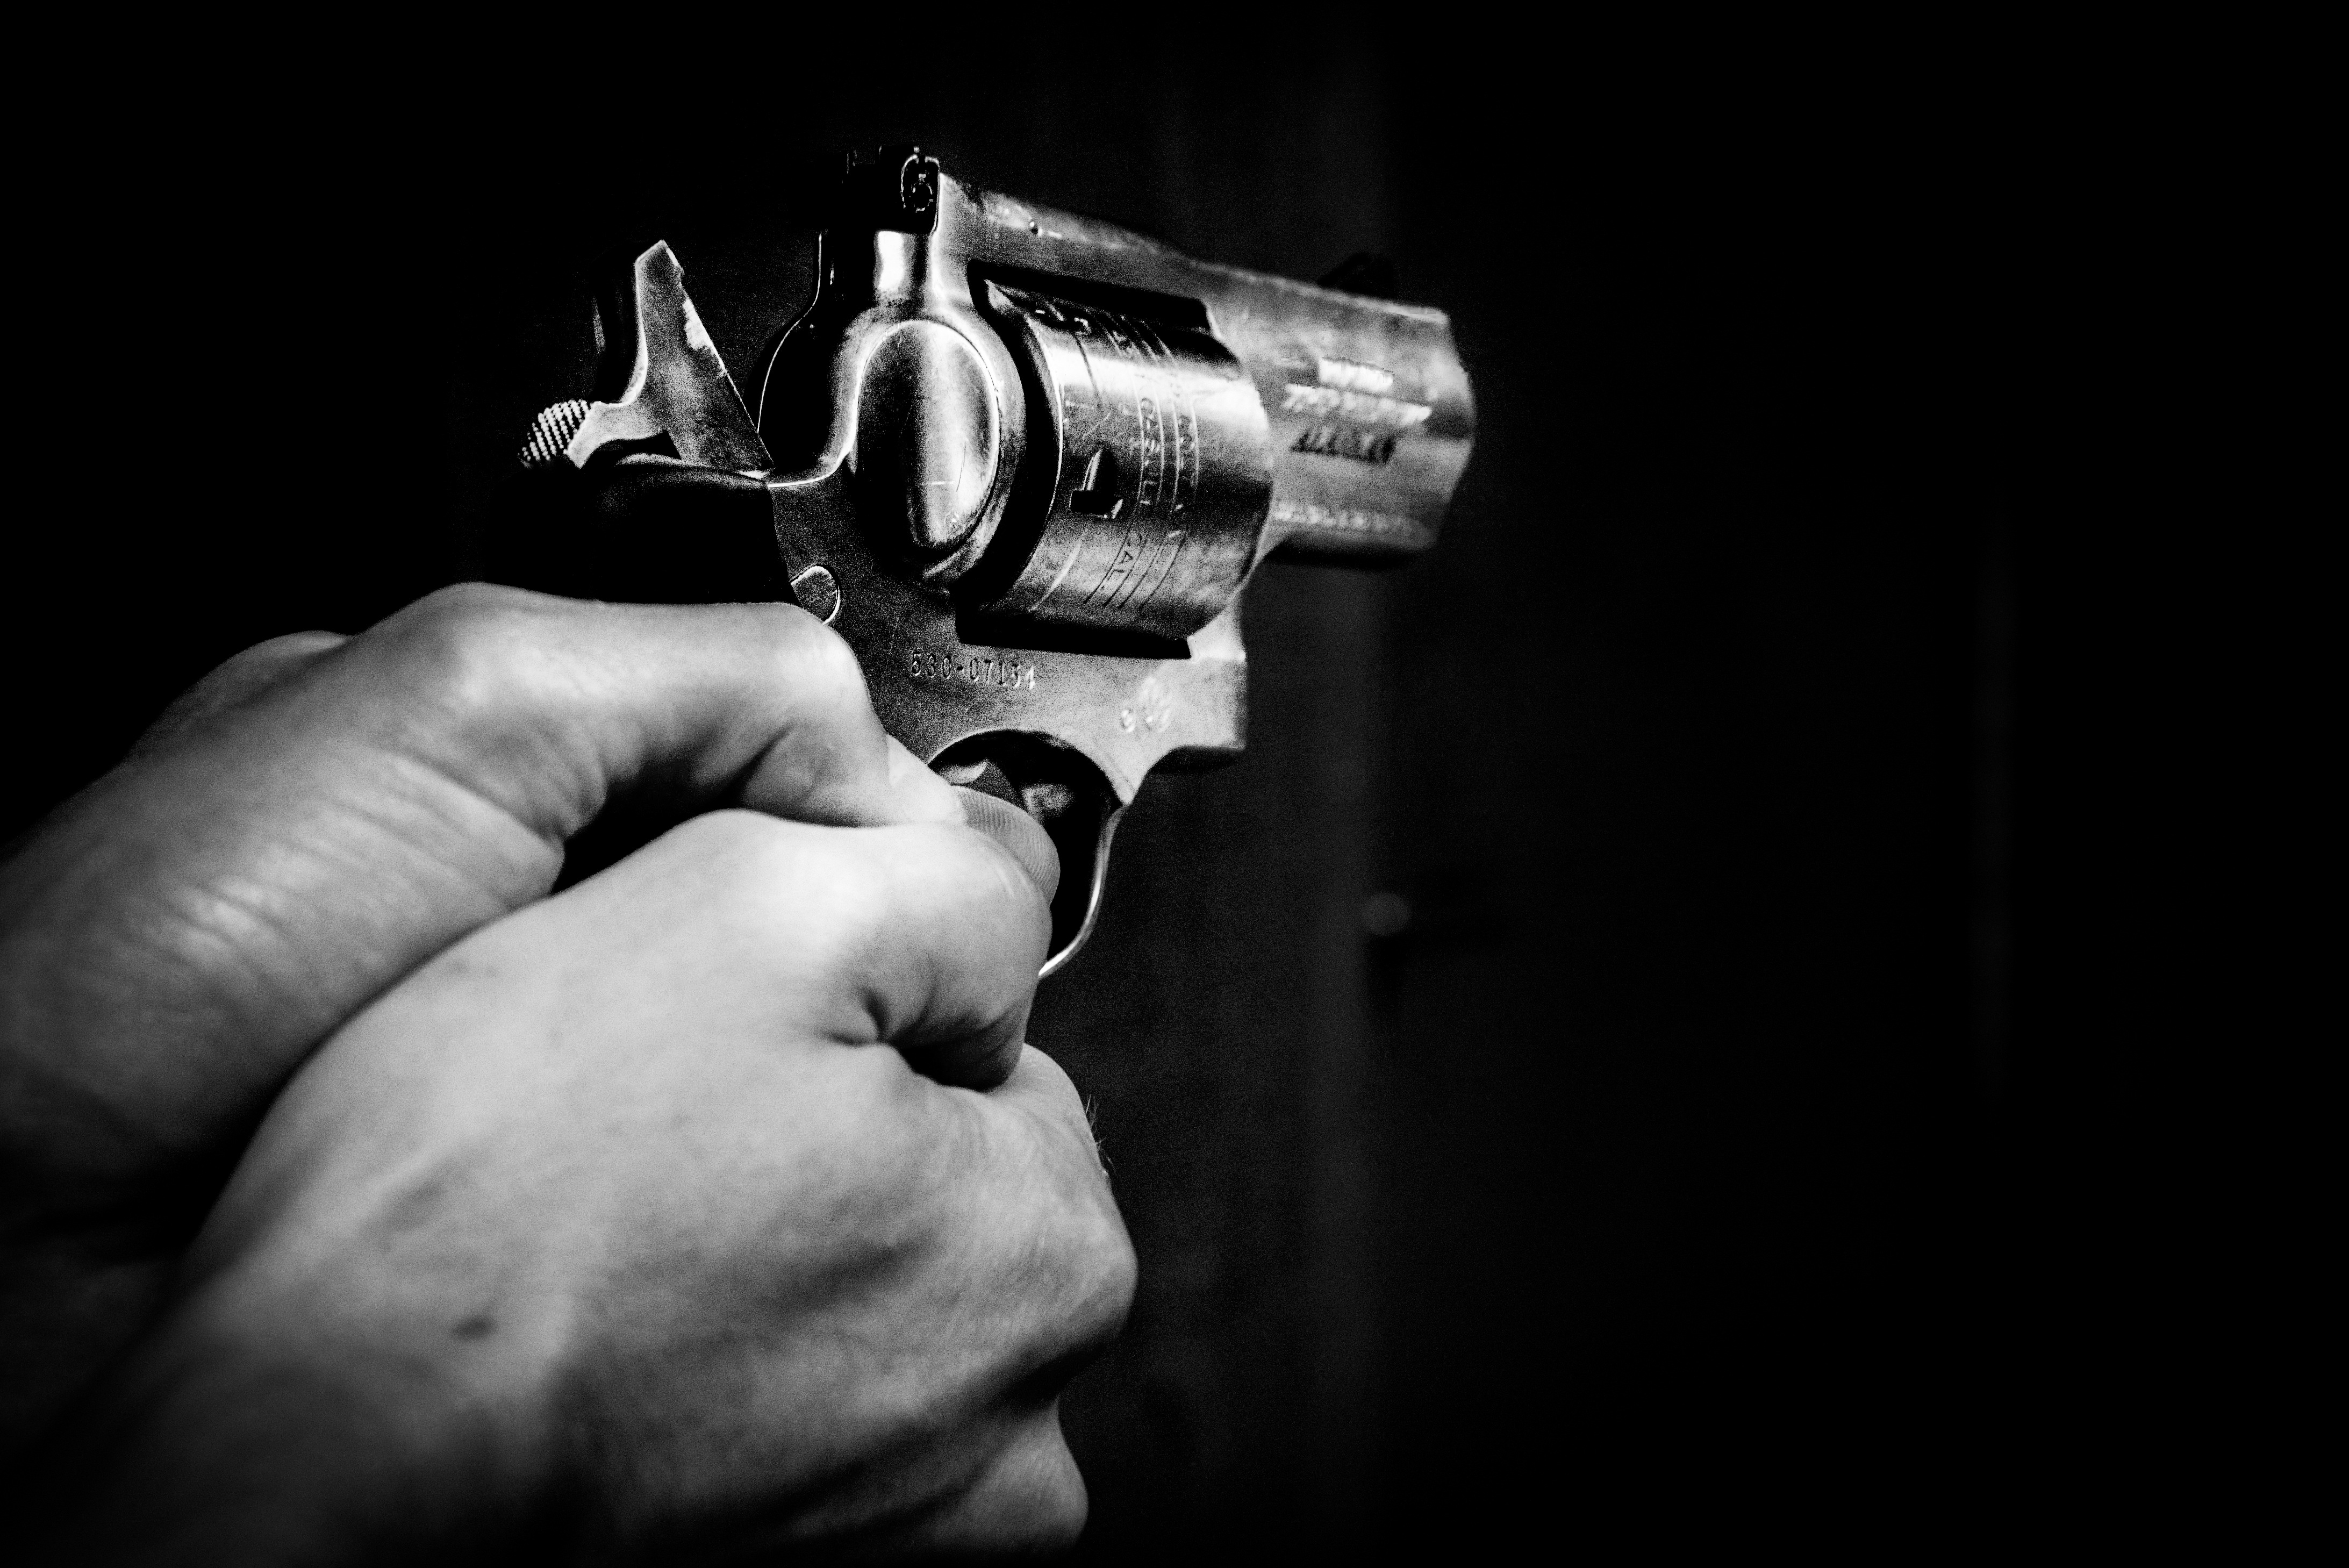
hand, man, person, black and white, white, photography, male, metal, human, darkness, black, monochrome, weapon, security, criminal, shooting, hands, danger, gun, police, shot, law, crime, target, aim, pistol, violence, handgun, aiming, firearm, monochrome photography